Voyage to Nowhere

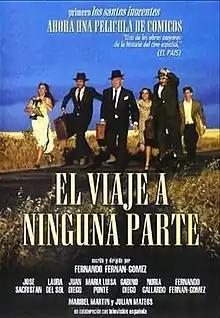
Theatrical release poster

Voyage to Nowhere is a 1986 Spanish comedy drama film written, starred and directed by Fernando Fernán Gómez. It is based on his own novel with the same title.